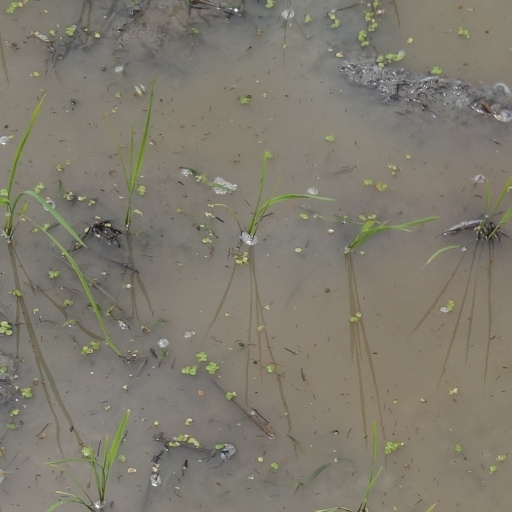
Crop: rice